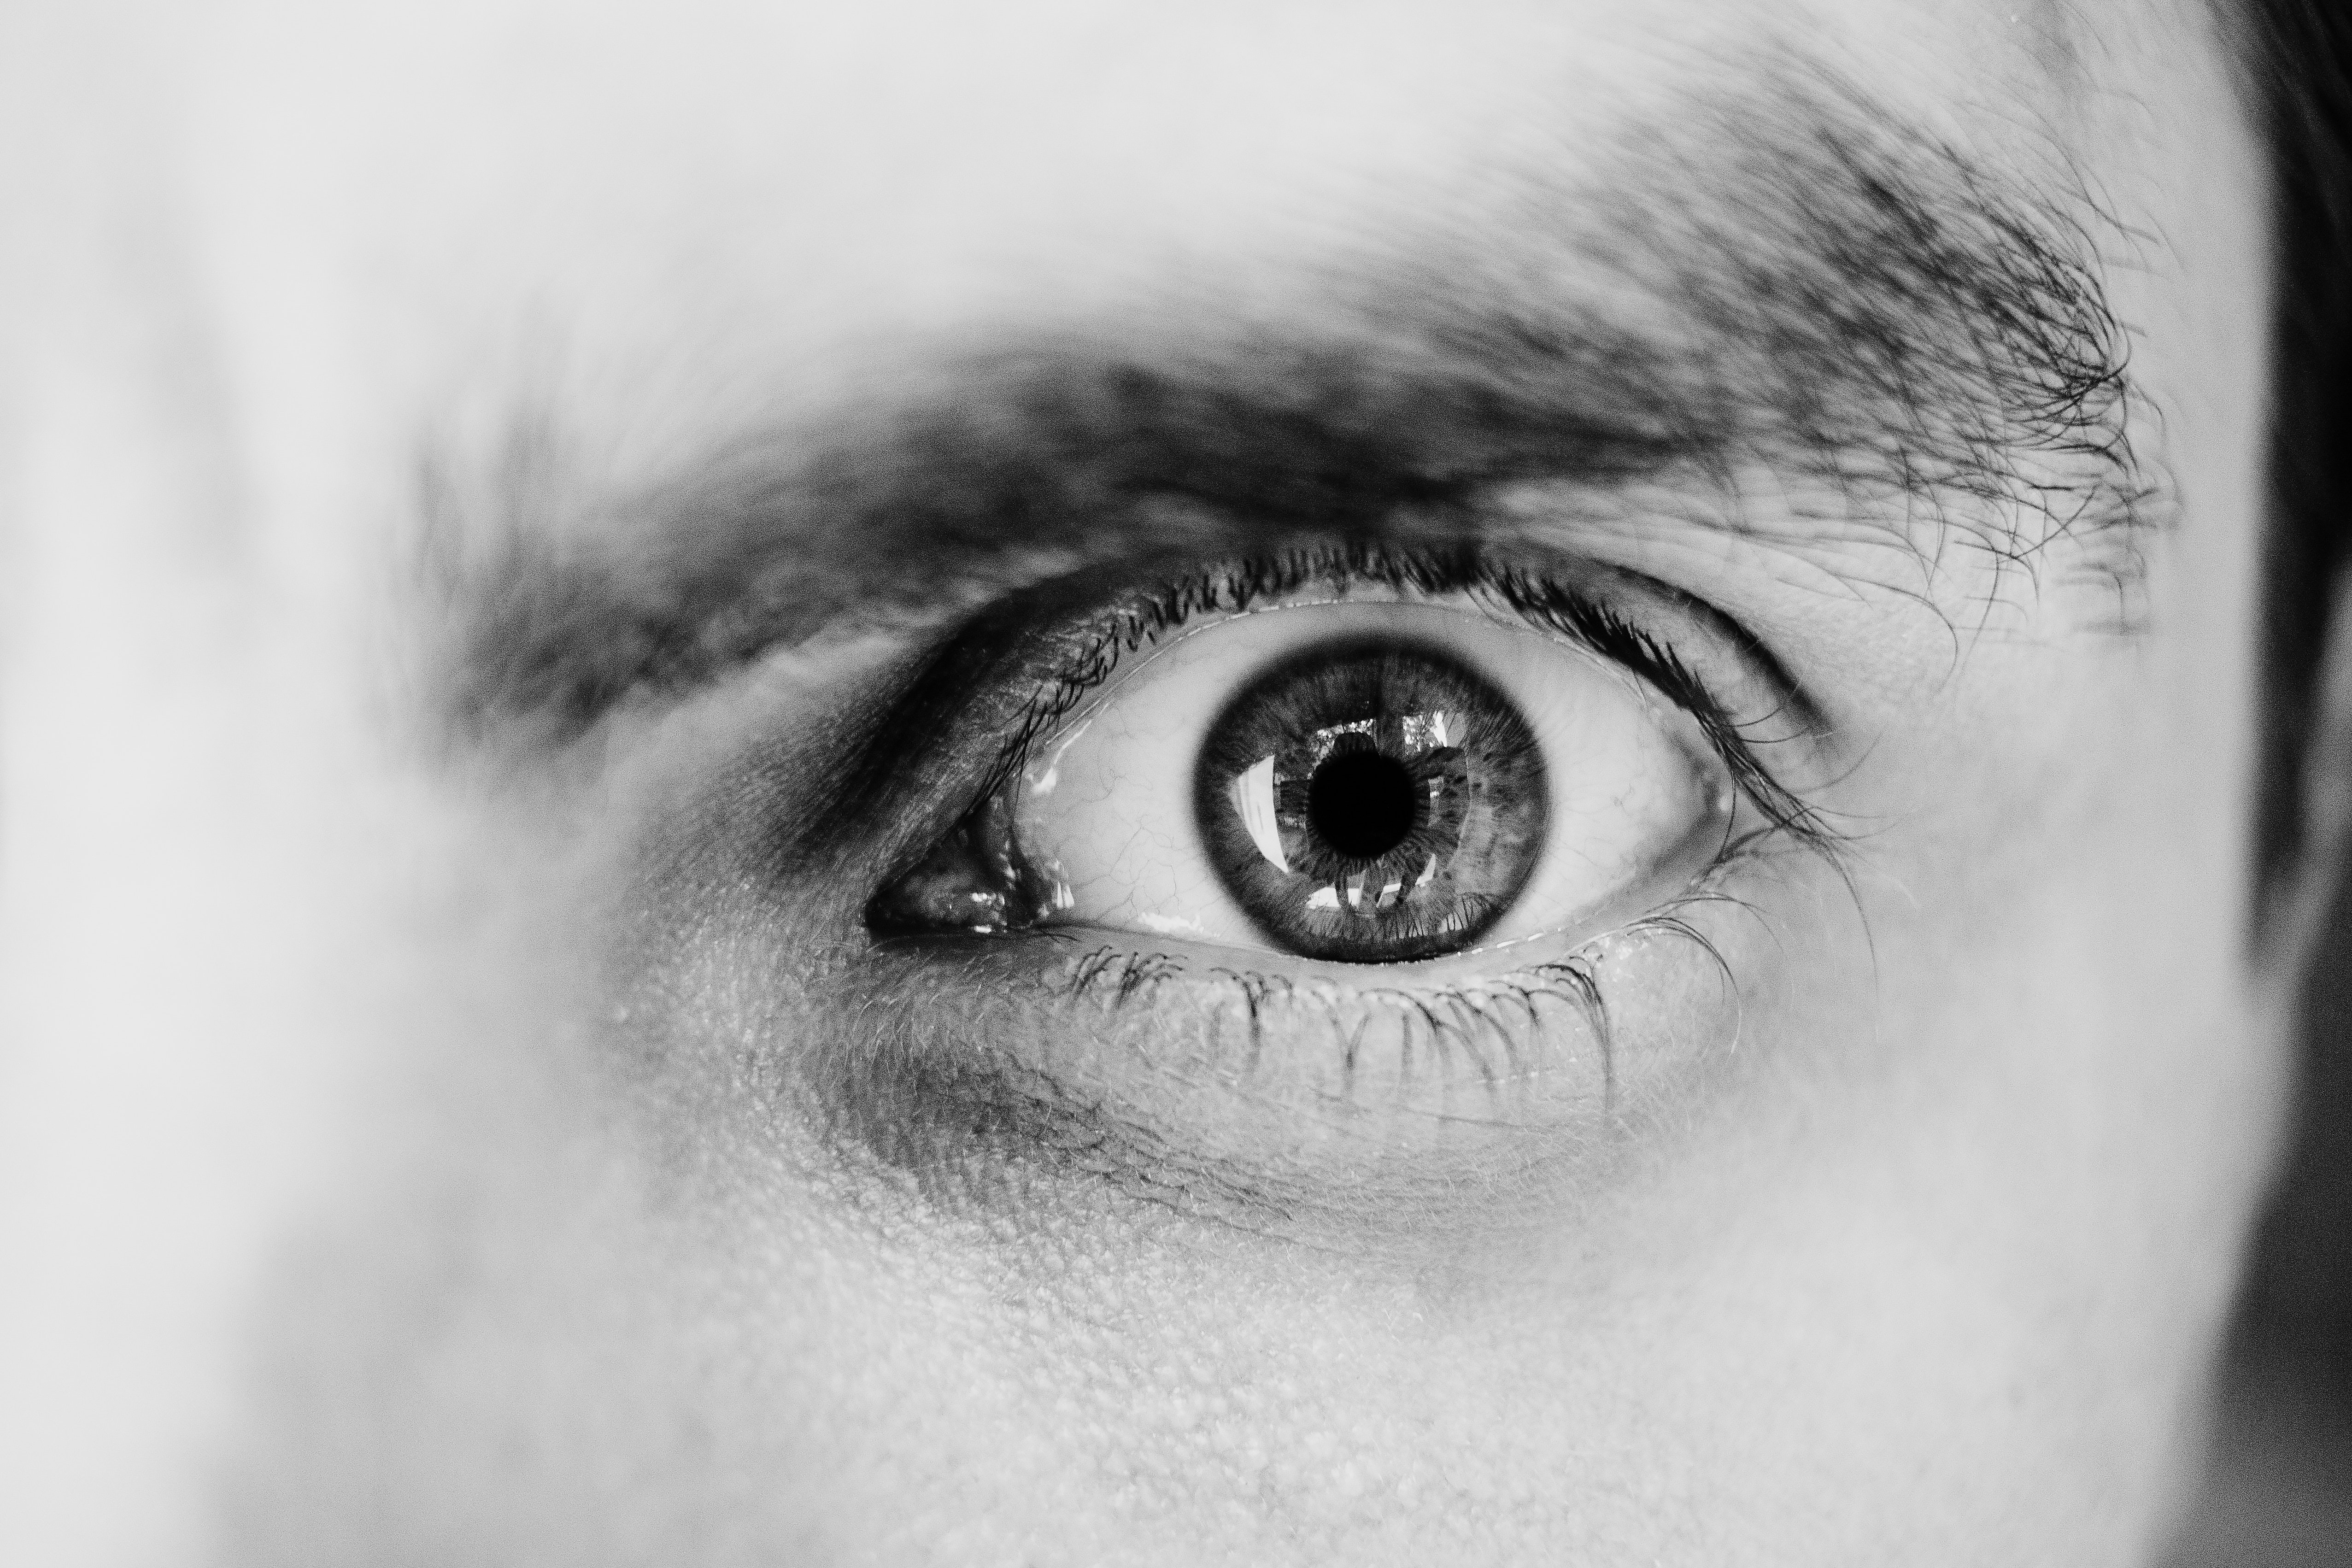
eyebrow, face, eye, iris, eyelash, white, close up, skin, nose, organ, head, black and white, beauty, monochrome, cheek, human, forehead, photography, human body, monochrome photography, mouth, Colorfulness, macro photography, smile, style